Hickson & Welch

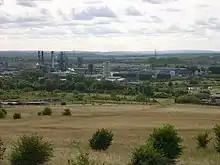
The site, looking north, in July 2004

In November 1926 an explosion occurred while workers were packing an intermediate dye, thought to be non-explosive. Two men died.